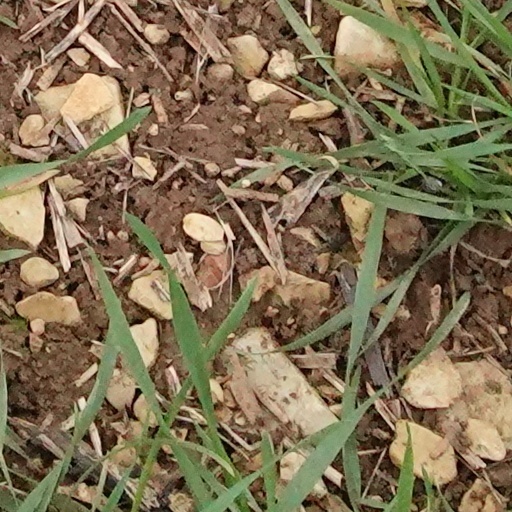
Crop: wheat